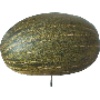
Label: Melon Piel de Sapo 1